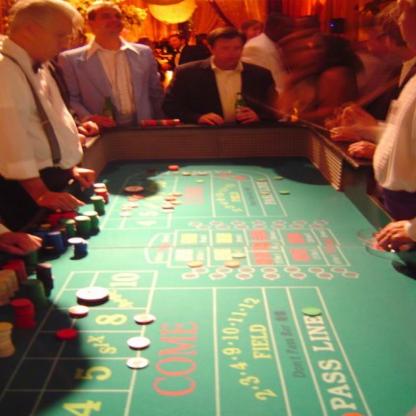
Scene: Indoor